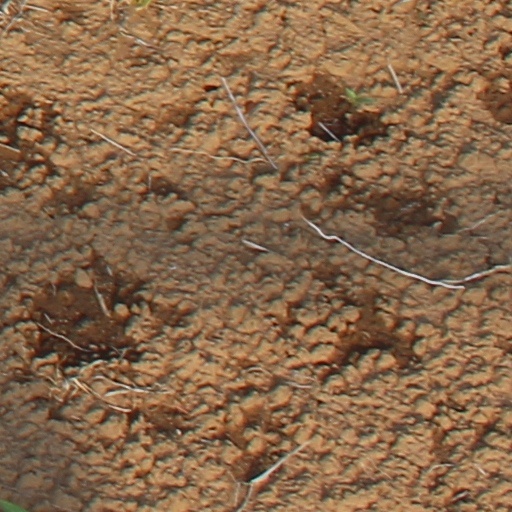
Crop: wheat